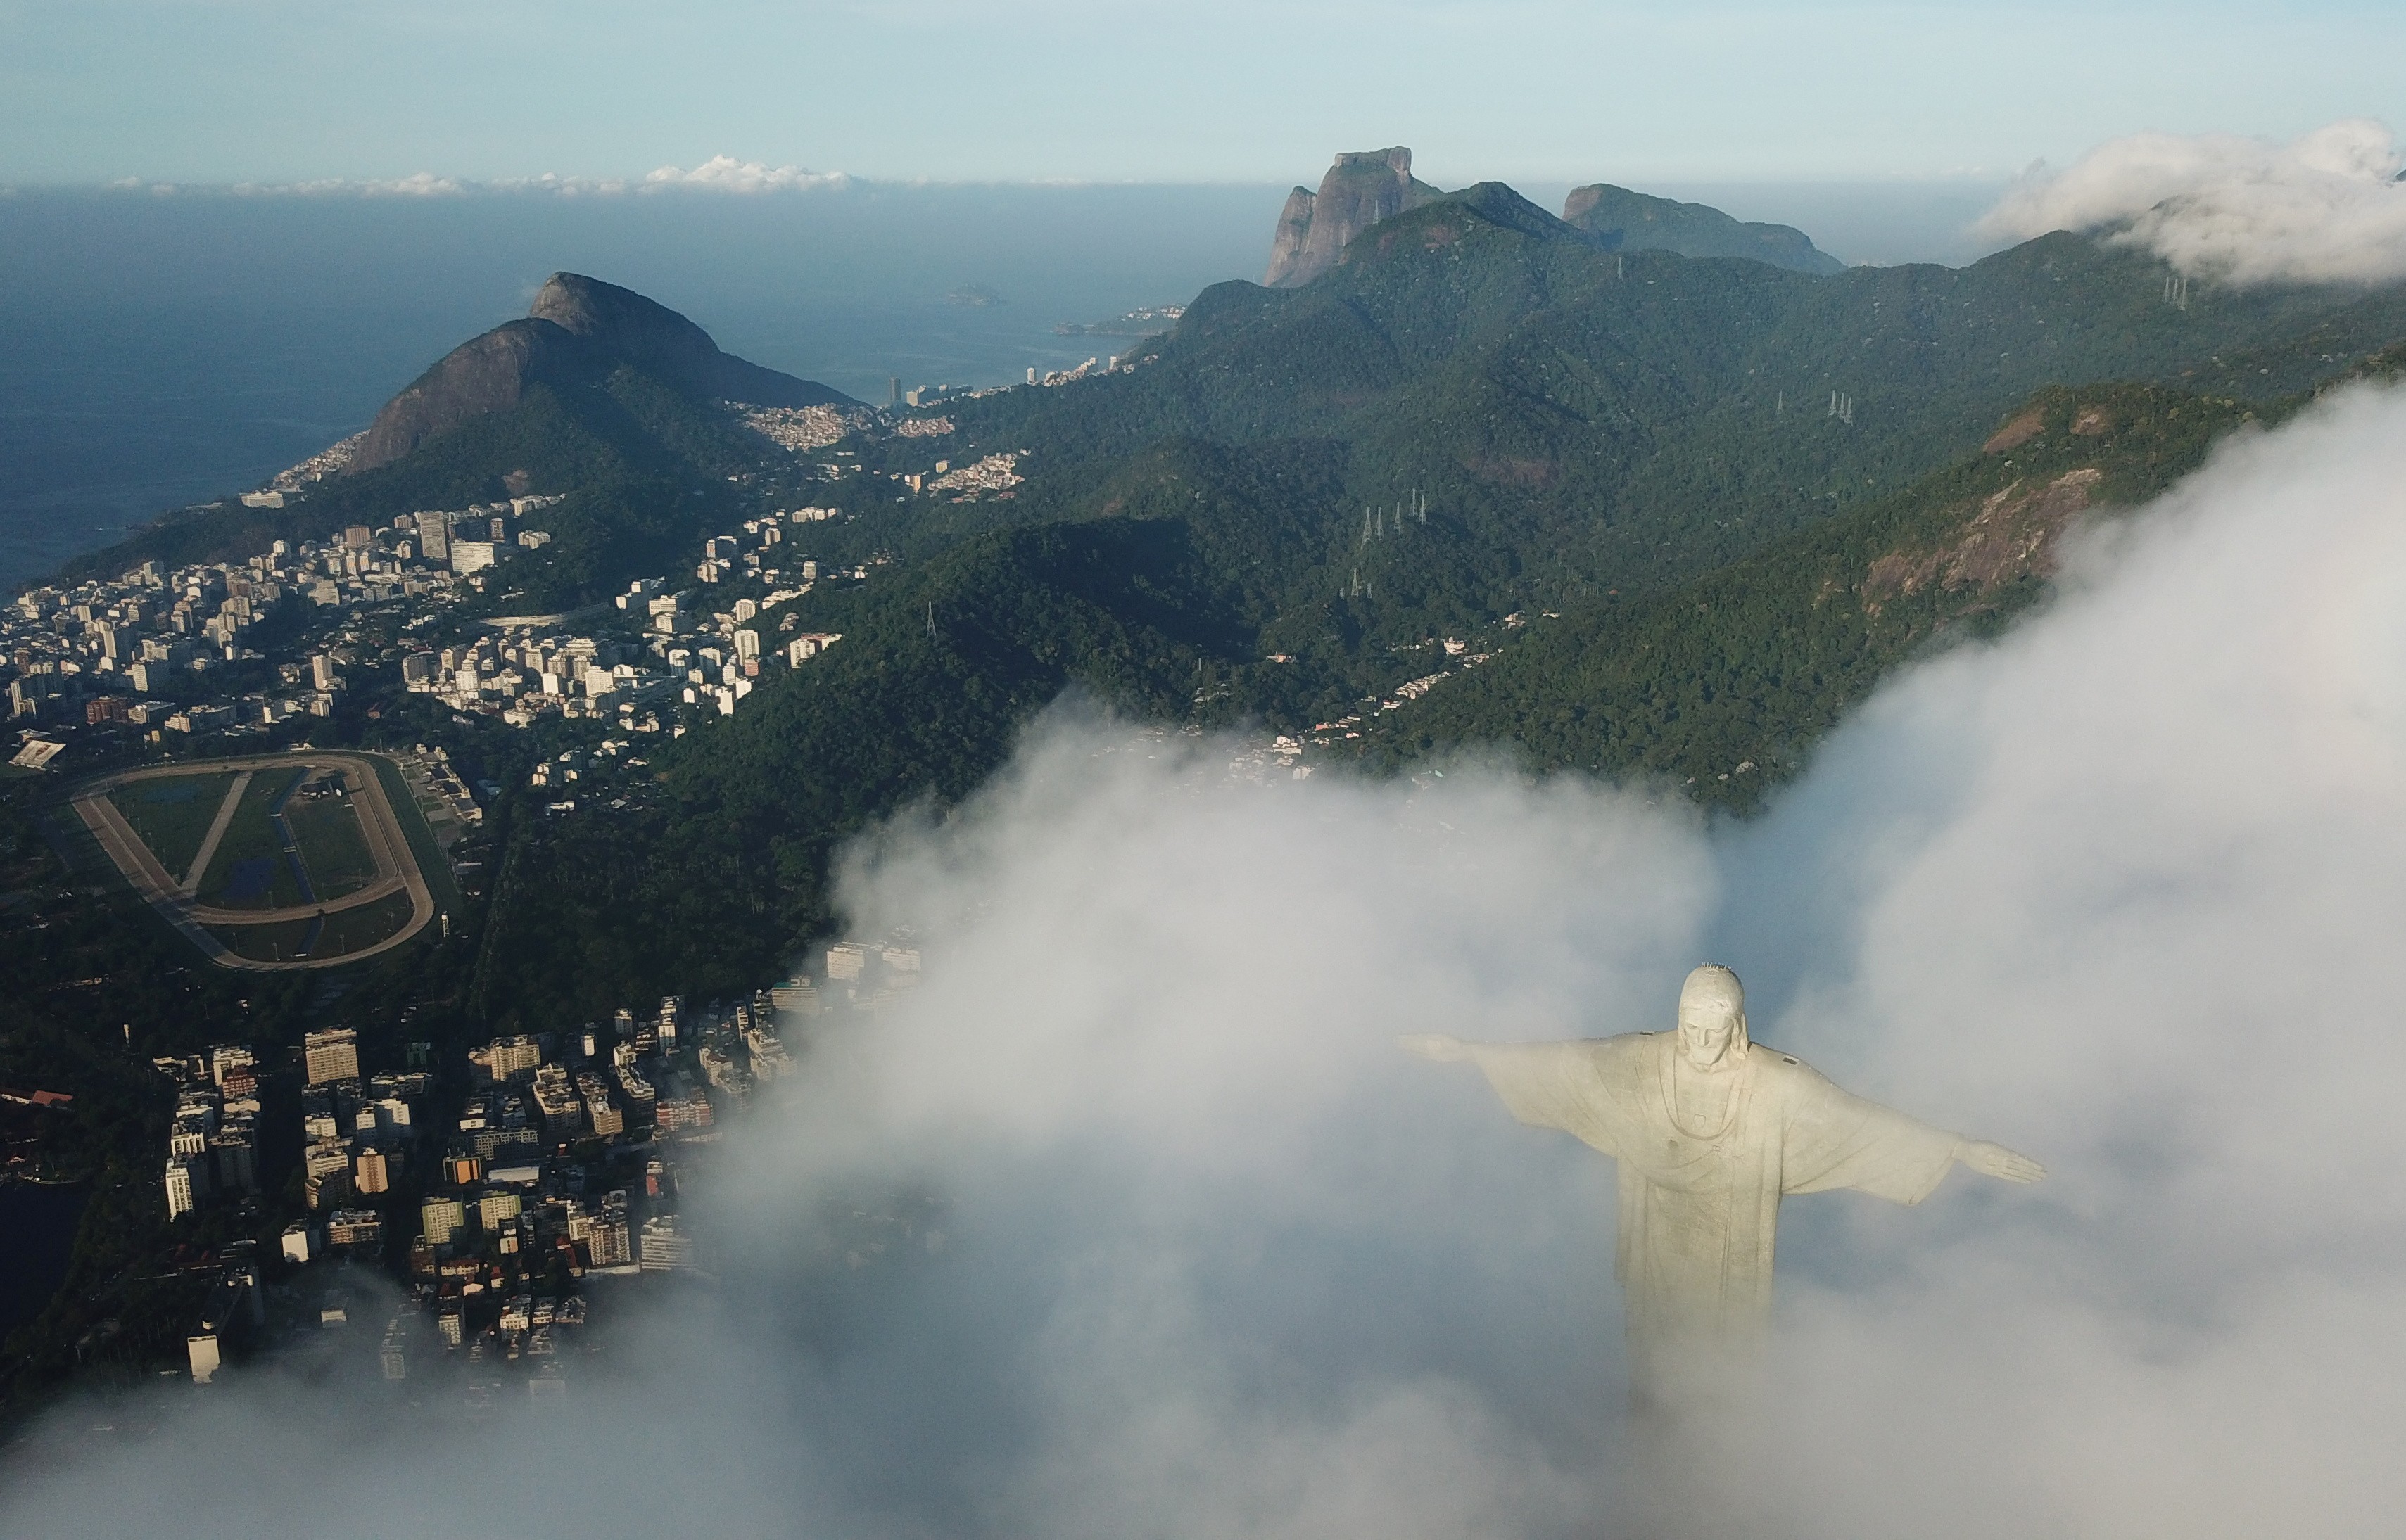
Landmark: Christ the Reedemer